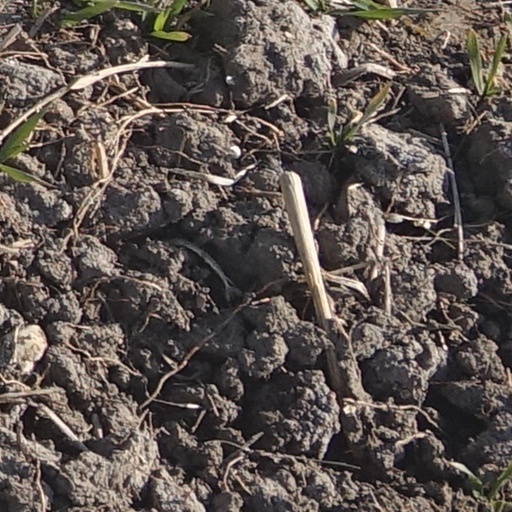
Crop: wheat